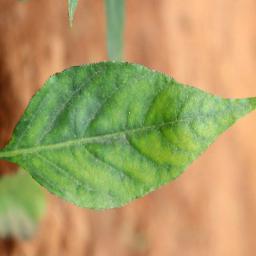
Label: healthy